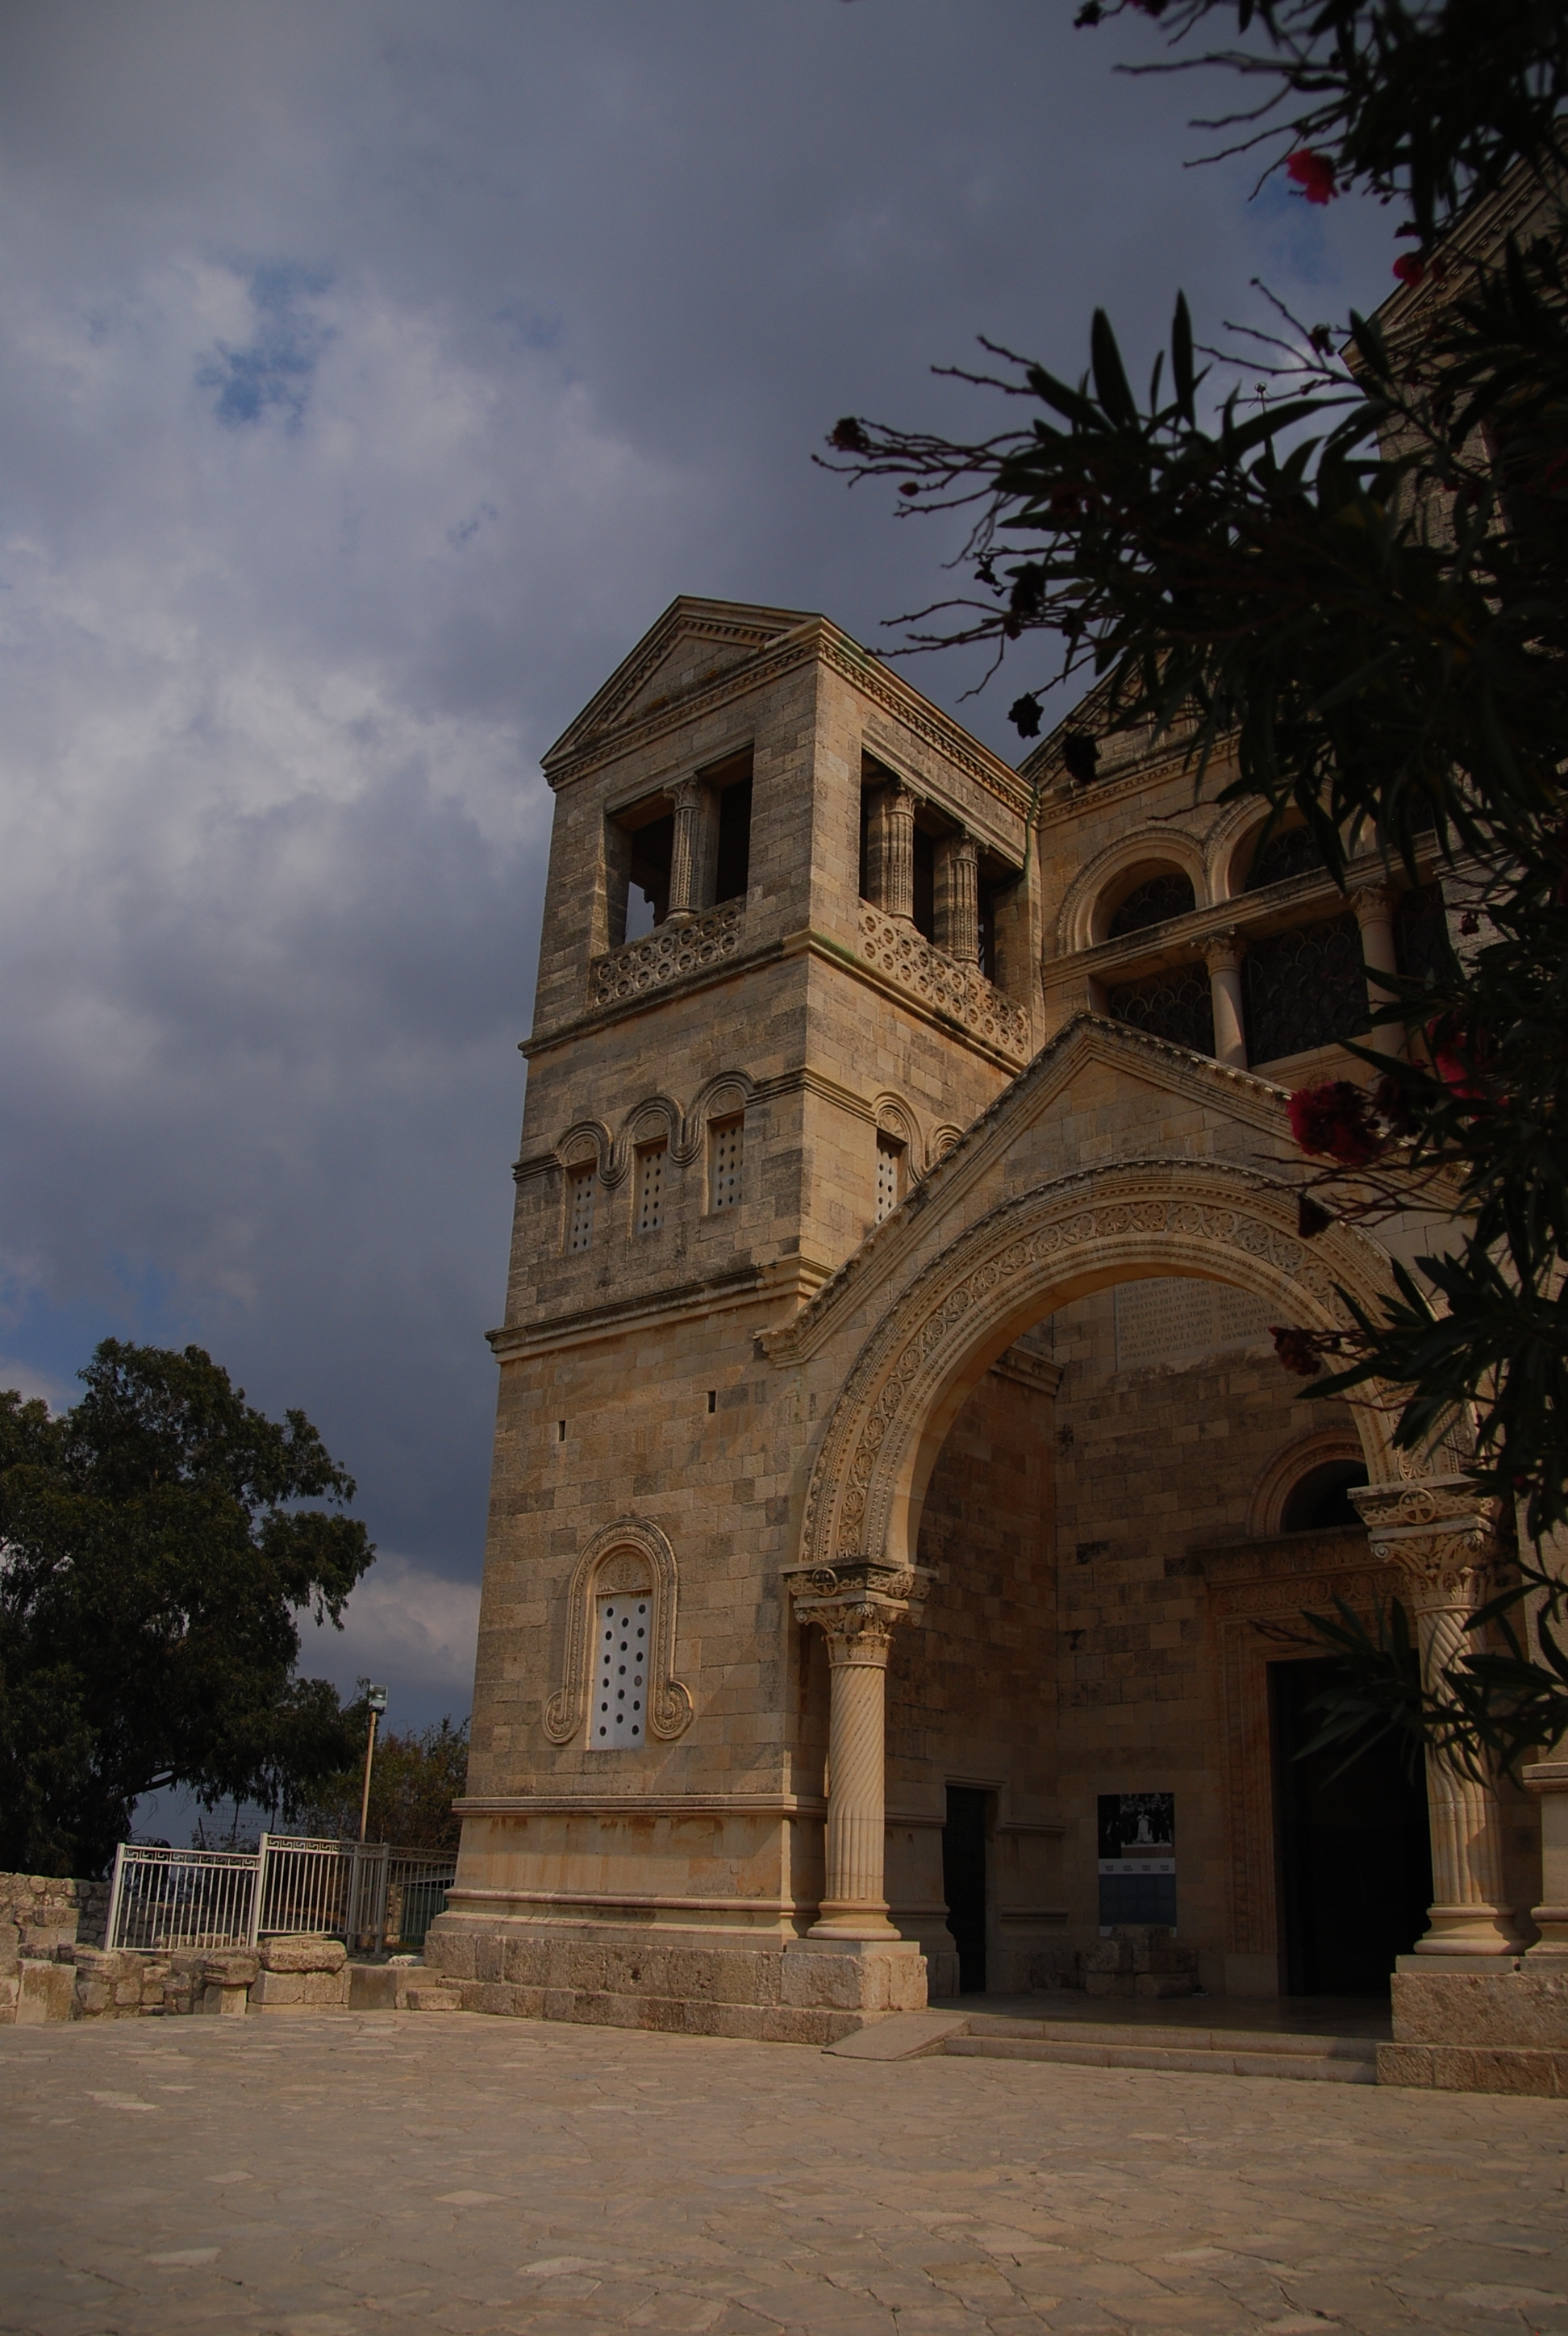
sky, arch, landmark, holy places, architecture, building, historic site, tree, history, facade, medieval architecture, ancient history, tourism, monument